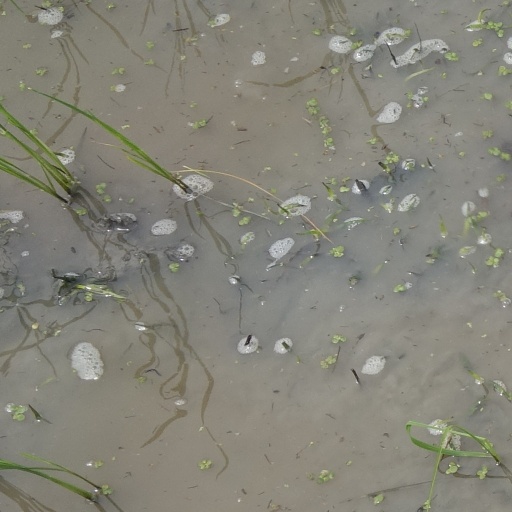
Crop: rice